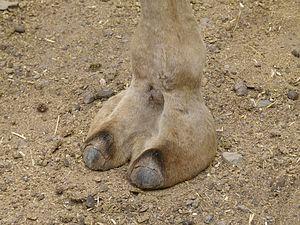
Dromadaire - Camelus dromedarius (Oasis Park, Fuerteventura, les Canaries, Espagne)